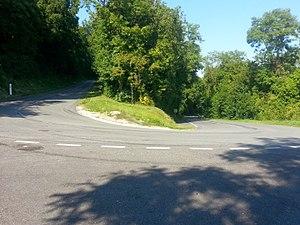
Le Thuit est une commune française située dans le département de l'Eure, en région Normandie.